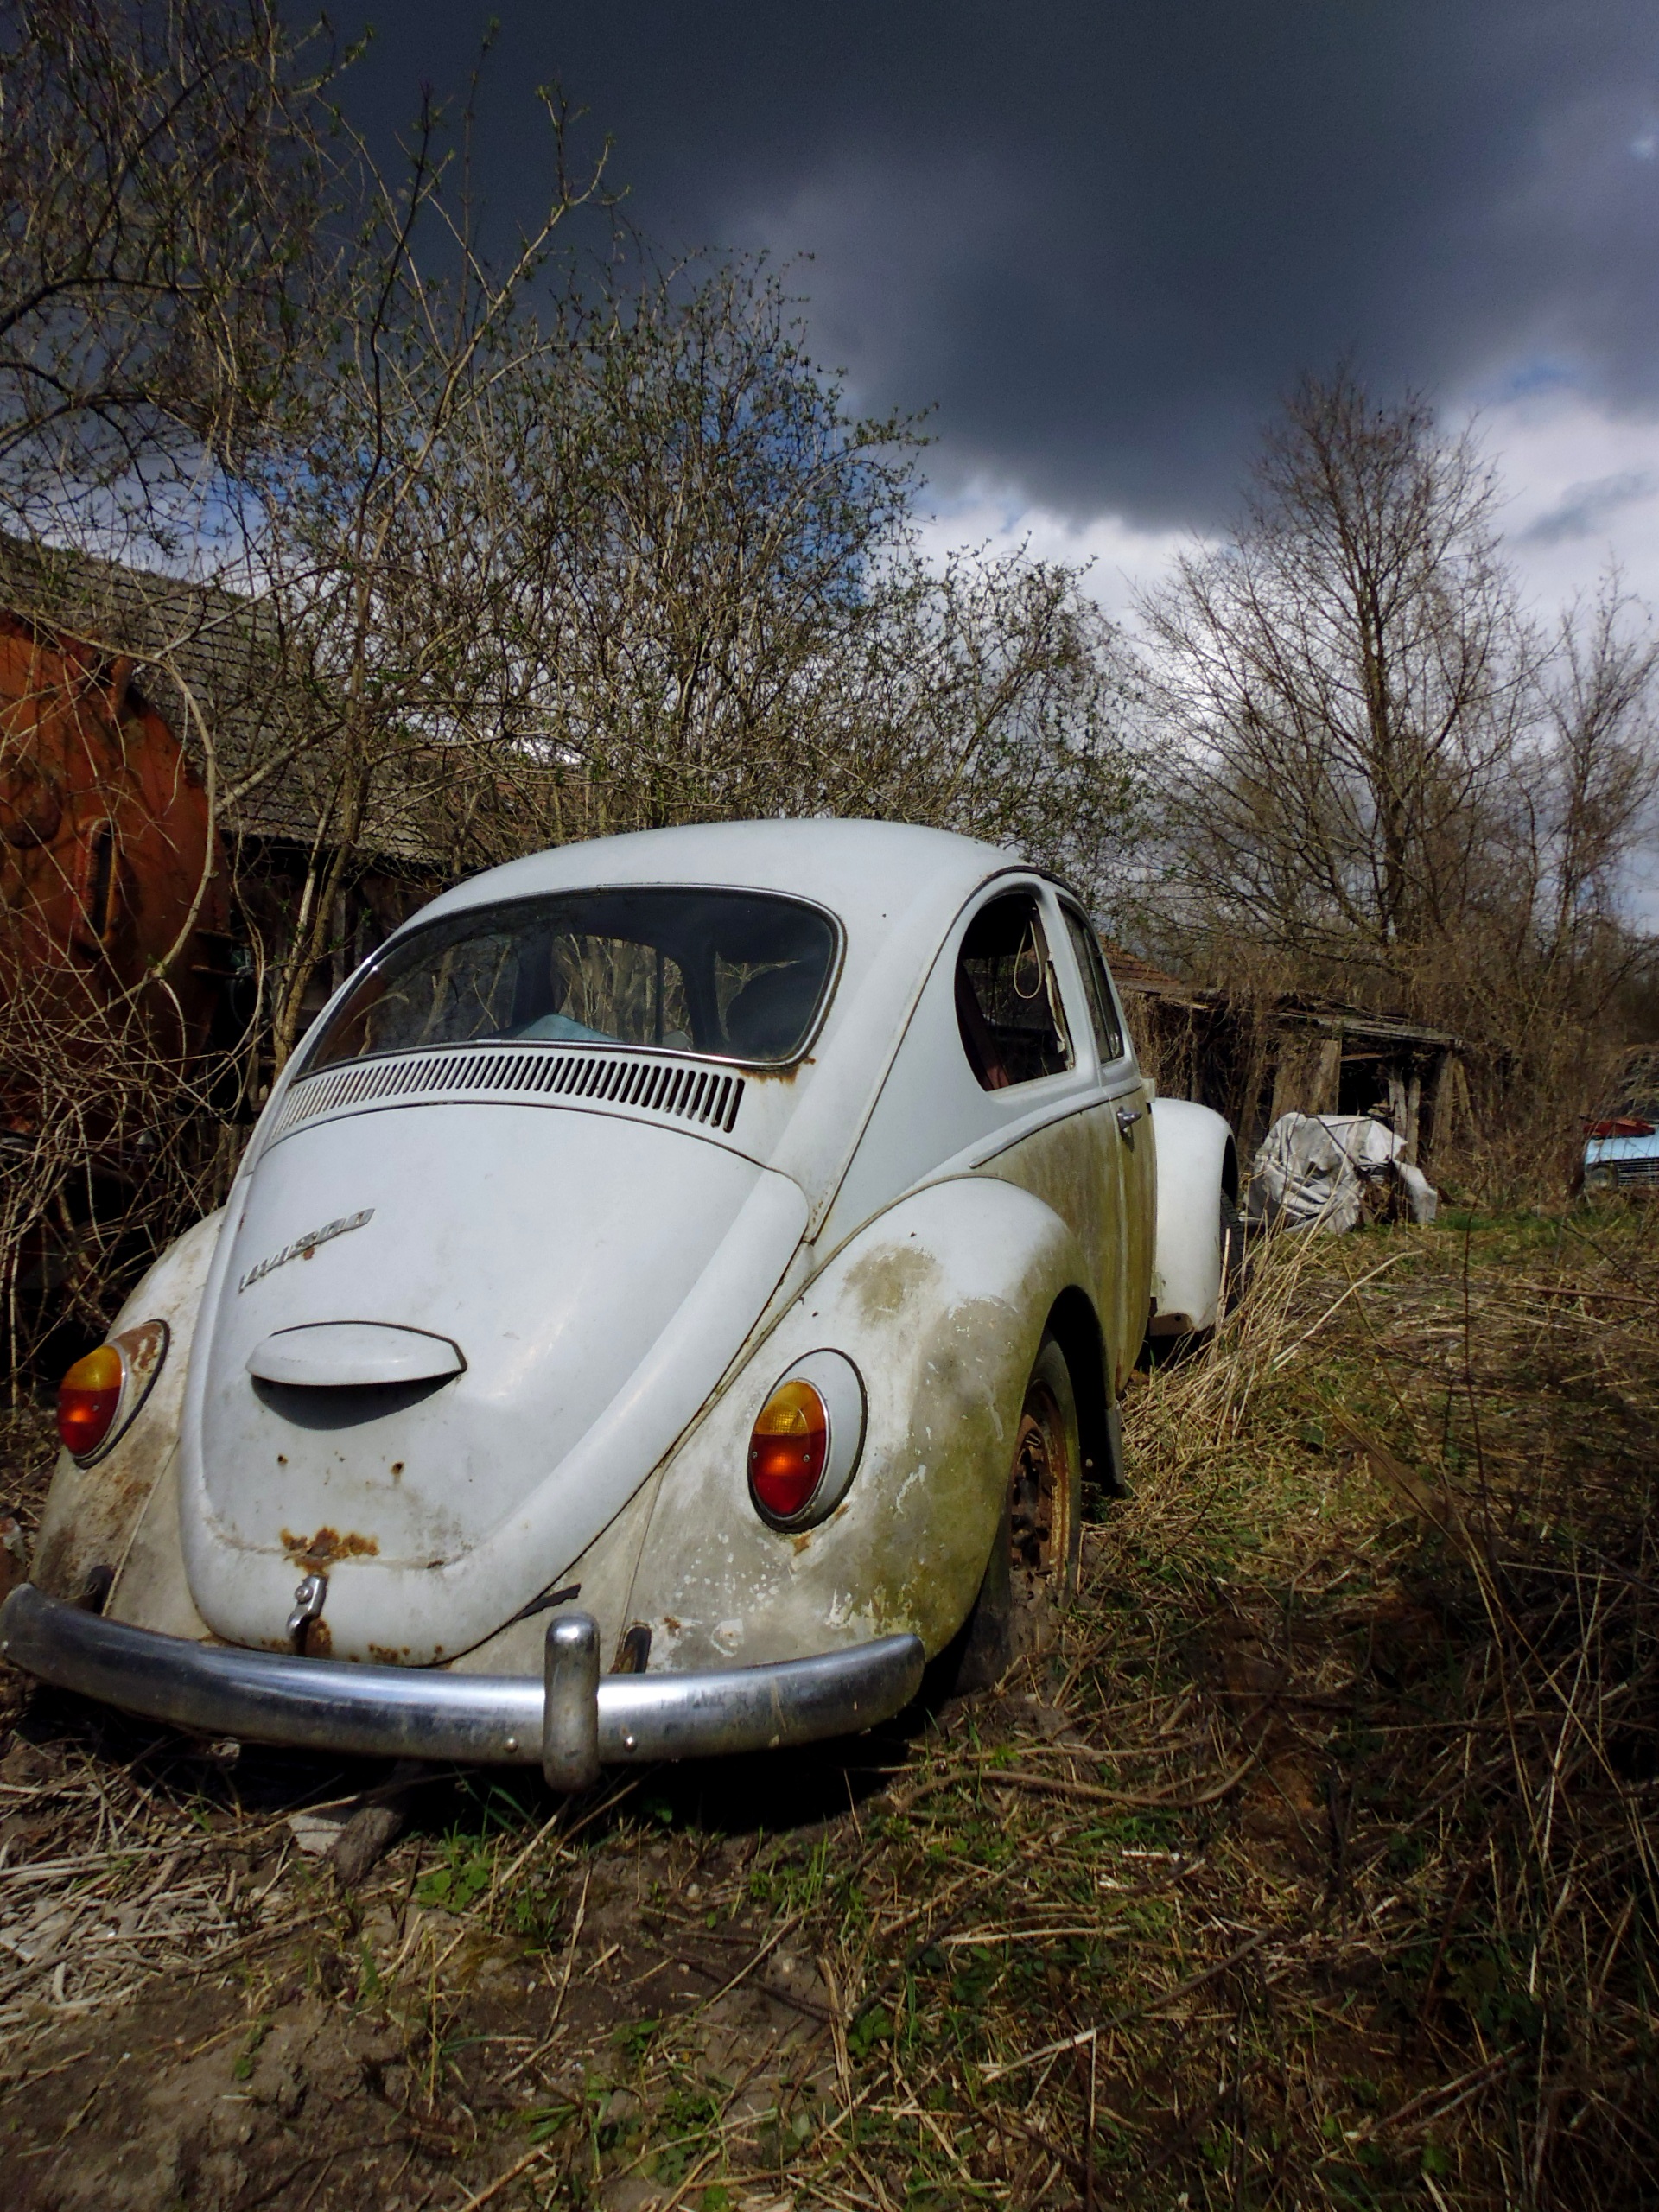
car, wheel, vw, volkswagen, old, vehicle, auto, automotive, vintage car, vw beetle, oldtimer, classic, wreck, beetle, dare, stainless, antique car, city car, land vehicle, volkswagen beetle, automobile make, automotive design, subcompact car